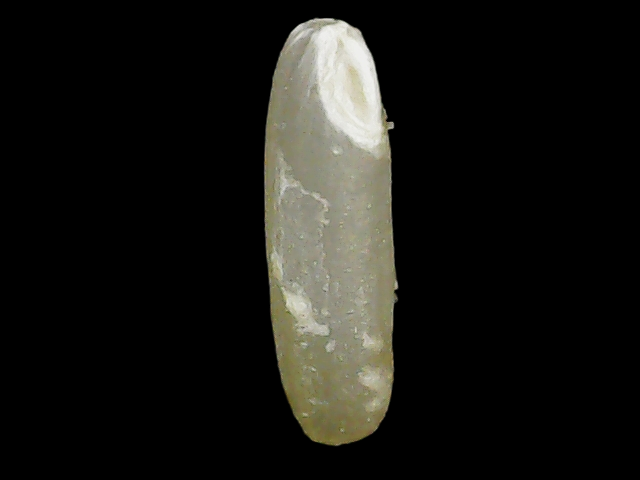
Rice variety: Binadhan14